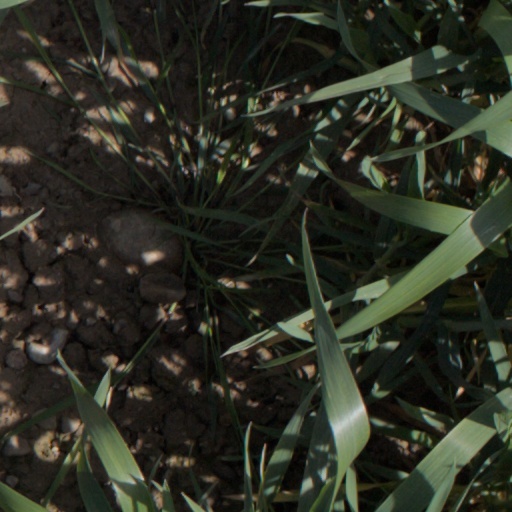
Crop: wheat